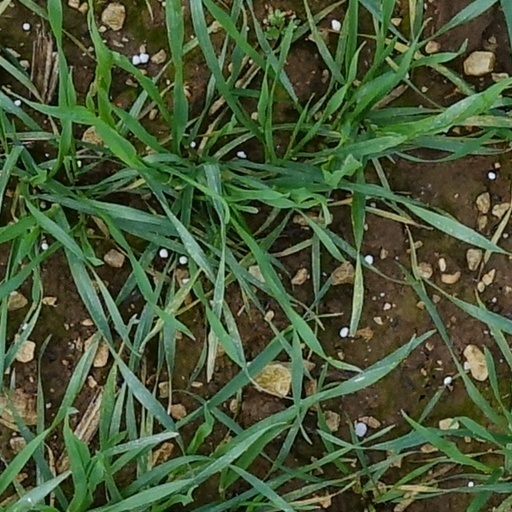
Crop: wheat